NO Patras

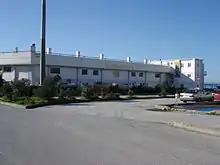
NO Patras aquatic center, Akti Dymeon, Patras

NOP was founded on April 19, 1929, in Patras, Western Greece and immediately became one of the protagonists of Greek water polo, dominating the 1930s and 1940s by winning 8 Greek Championships. During the next decades the club continually participated at the First Division (with the exception of six seasons in the Second Division/A2 Ethniki). The club also reached 8 times the final of the Greek Water Polo Cup, winning the trophy in 1995. NO Patras was the runner-up of the LEN Trophy in 1999.